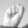
ASL letter: S